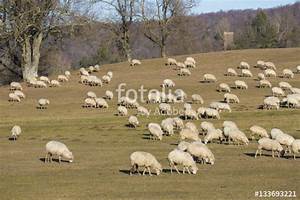
Label: pecora